Airway clearance therapy

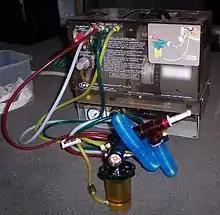
An intrapulmonary percussive ventilator machine

Mechanical devices used include positive expiratory pressure (PEP), intrapulmonary percussive ventilators, mechanical insufflation-exsufflation known as a mechanically assisted cough, and airway oscillatory devices. Several mechanical techniques are used to dislodge mucus and encourage its expectoration. Chest percussion can be administered as a manual technique but can also be performed using specific devices that use chest wall oscillation or intrapulmonary percussive ventilation. Intrapulmonary percussive ventilators (IPVs) are machines which deliver short bursts of air through a mouthpiece to help to clear mucus. The air is delivered at a rate of approximately 150 pulses per minute and may be used with nebulized medication. Chest wall oscillation is a passive system that is not dependent on effort from the user. It involves the use of a special vest that employs the use of a compressor to inflate and deflate the vest rhythmically at timed intervals, and thus imposes high frequency chest wall oscillations that are transferred to the lungs. These oscillations thin airway mucus, and facilitate its removal by coughing. Delivery of air to the vest can be controlled manually.